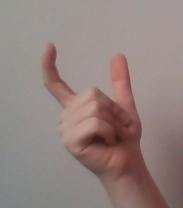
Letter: nun